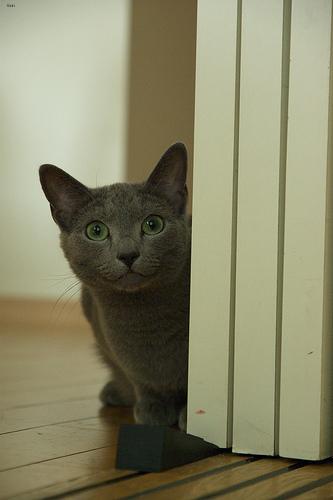
Breed: Russian Blue